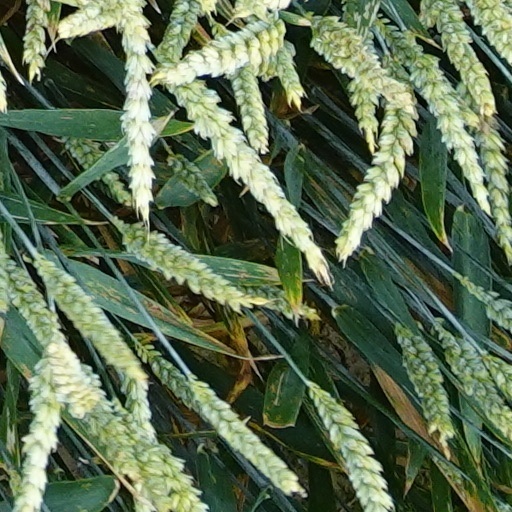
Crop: wheat